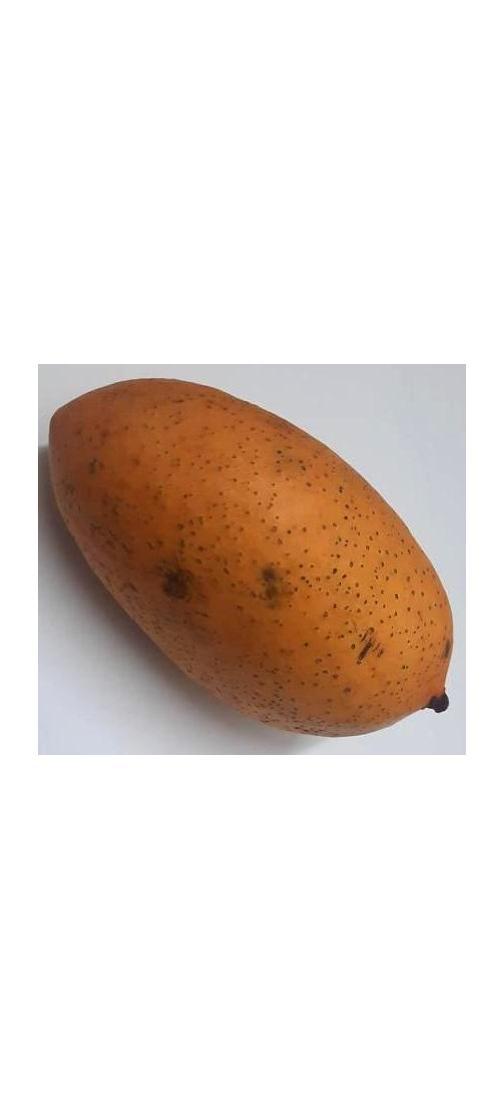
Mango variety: Ashshina Classic